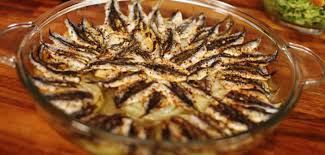
Yemek: hamsi